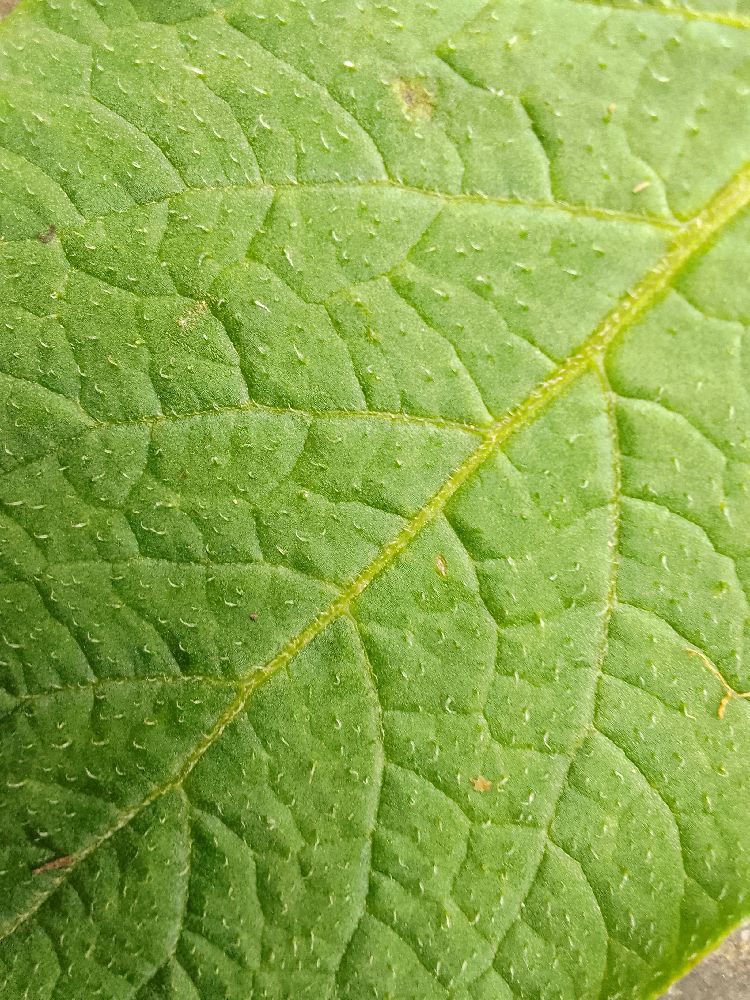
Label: Healthy